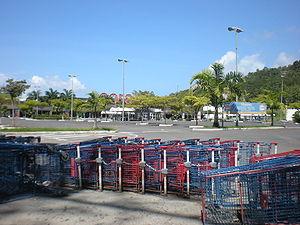
La grève générale de la Guyane et des Antilles françaises a commencé dans le département d'outre-mer de la Guyane le 24 novembre 2008, la Guadeloupe le 20 janvier 2009, et s'est étendue à l'île voisine de la Martinique le 5 février 2009. Les trois DOM sont situés sur le Plateau des Guyanes et dans l’archipel des Antilles. Les revendications principales de cette « grève contre la vie chère » étaient une baisse des prix jugés abusifs de certains produits de base, comme le carburant et l'alimentation, ainsi qu'une demande de revalorisation des bas salaires. Le Monde diplomatique rapporte à cette époque « une situation de monopole, comme celui de la Compagnie maritime d'affrètement - Compagnie générale maritime, qui pratique des tarifs abusifs sur les conteneurs en provenance de la métropole. Huit familles békées contrôlent des chaînes de supermarchés et l’import-export. Le groupe le Groupe Bernard Hayot par exemple est classé cent trente sixième fortune française. Entre 2007 et 2008, les produits de première nécessité se sont envolés : + 48 % pour le lait, + 87 % pour les pâtes, + 59 % pour le beurre, etc. ».